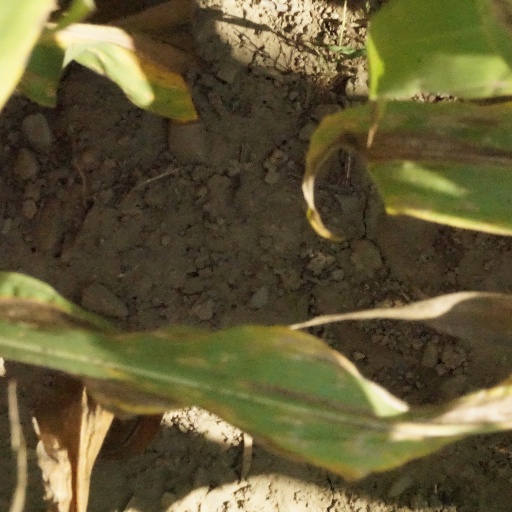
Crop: maize; corn